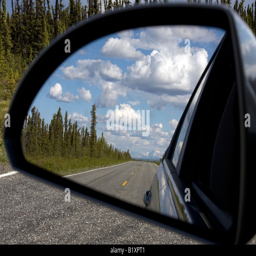
long straight road to / from nowhere in the mirror